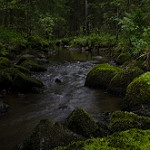
Label: forest